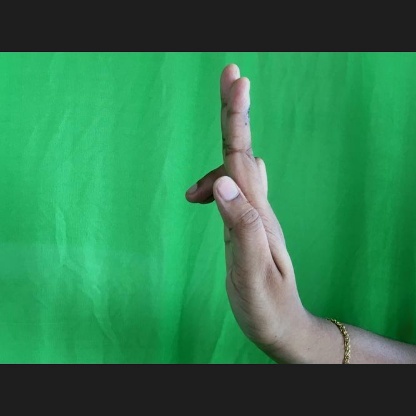
Mudra: Ardhapathaka